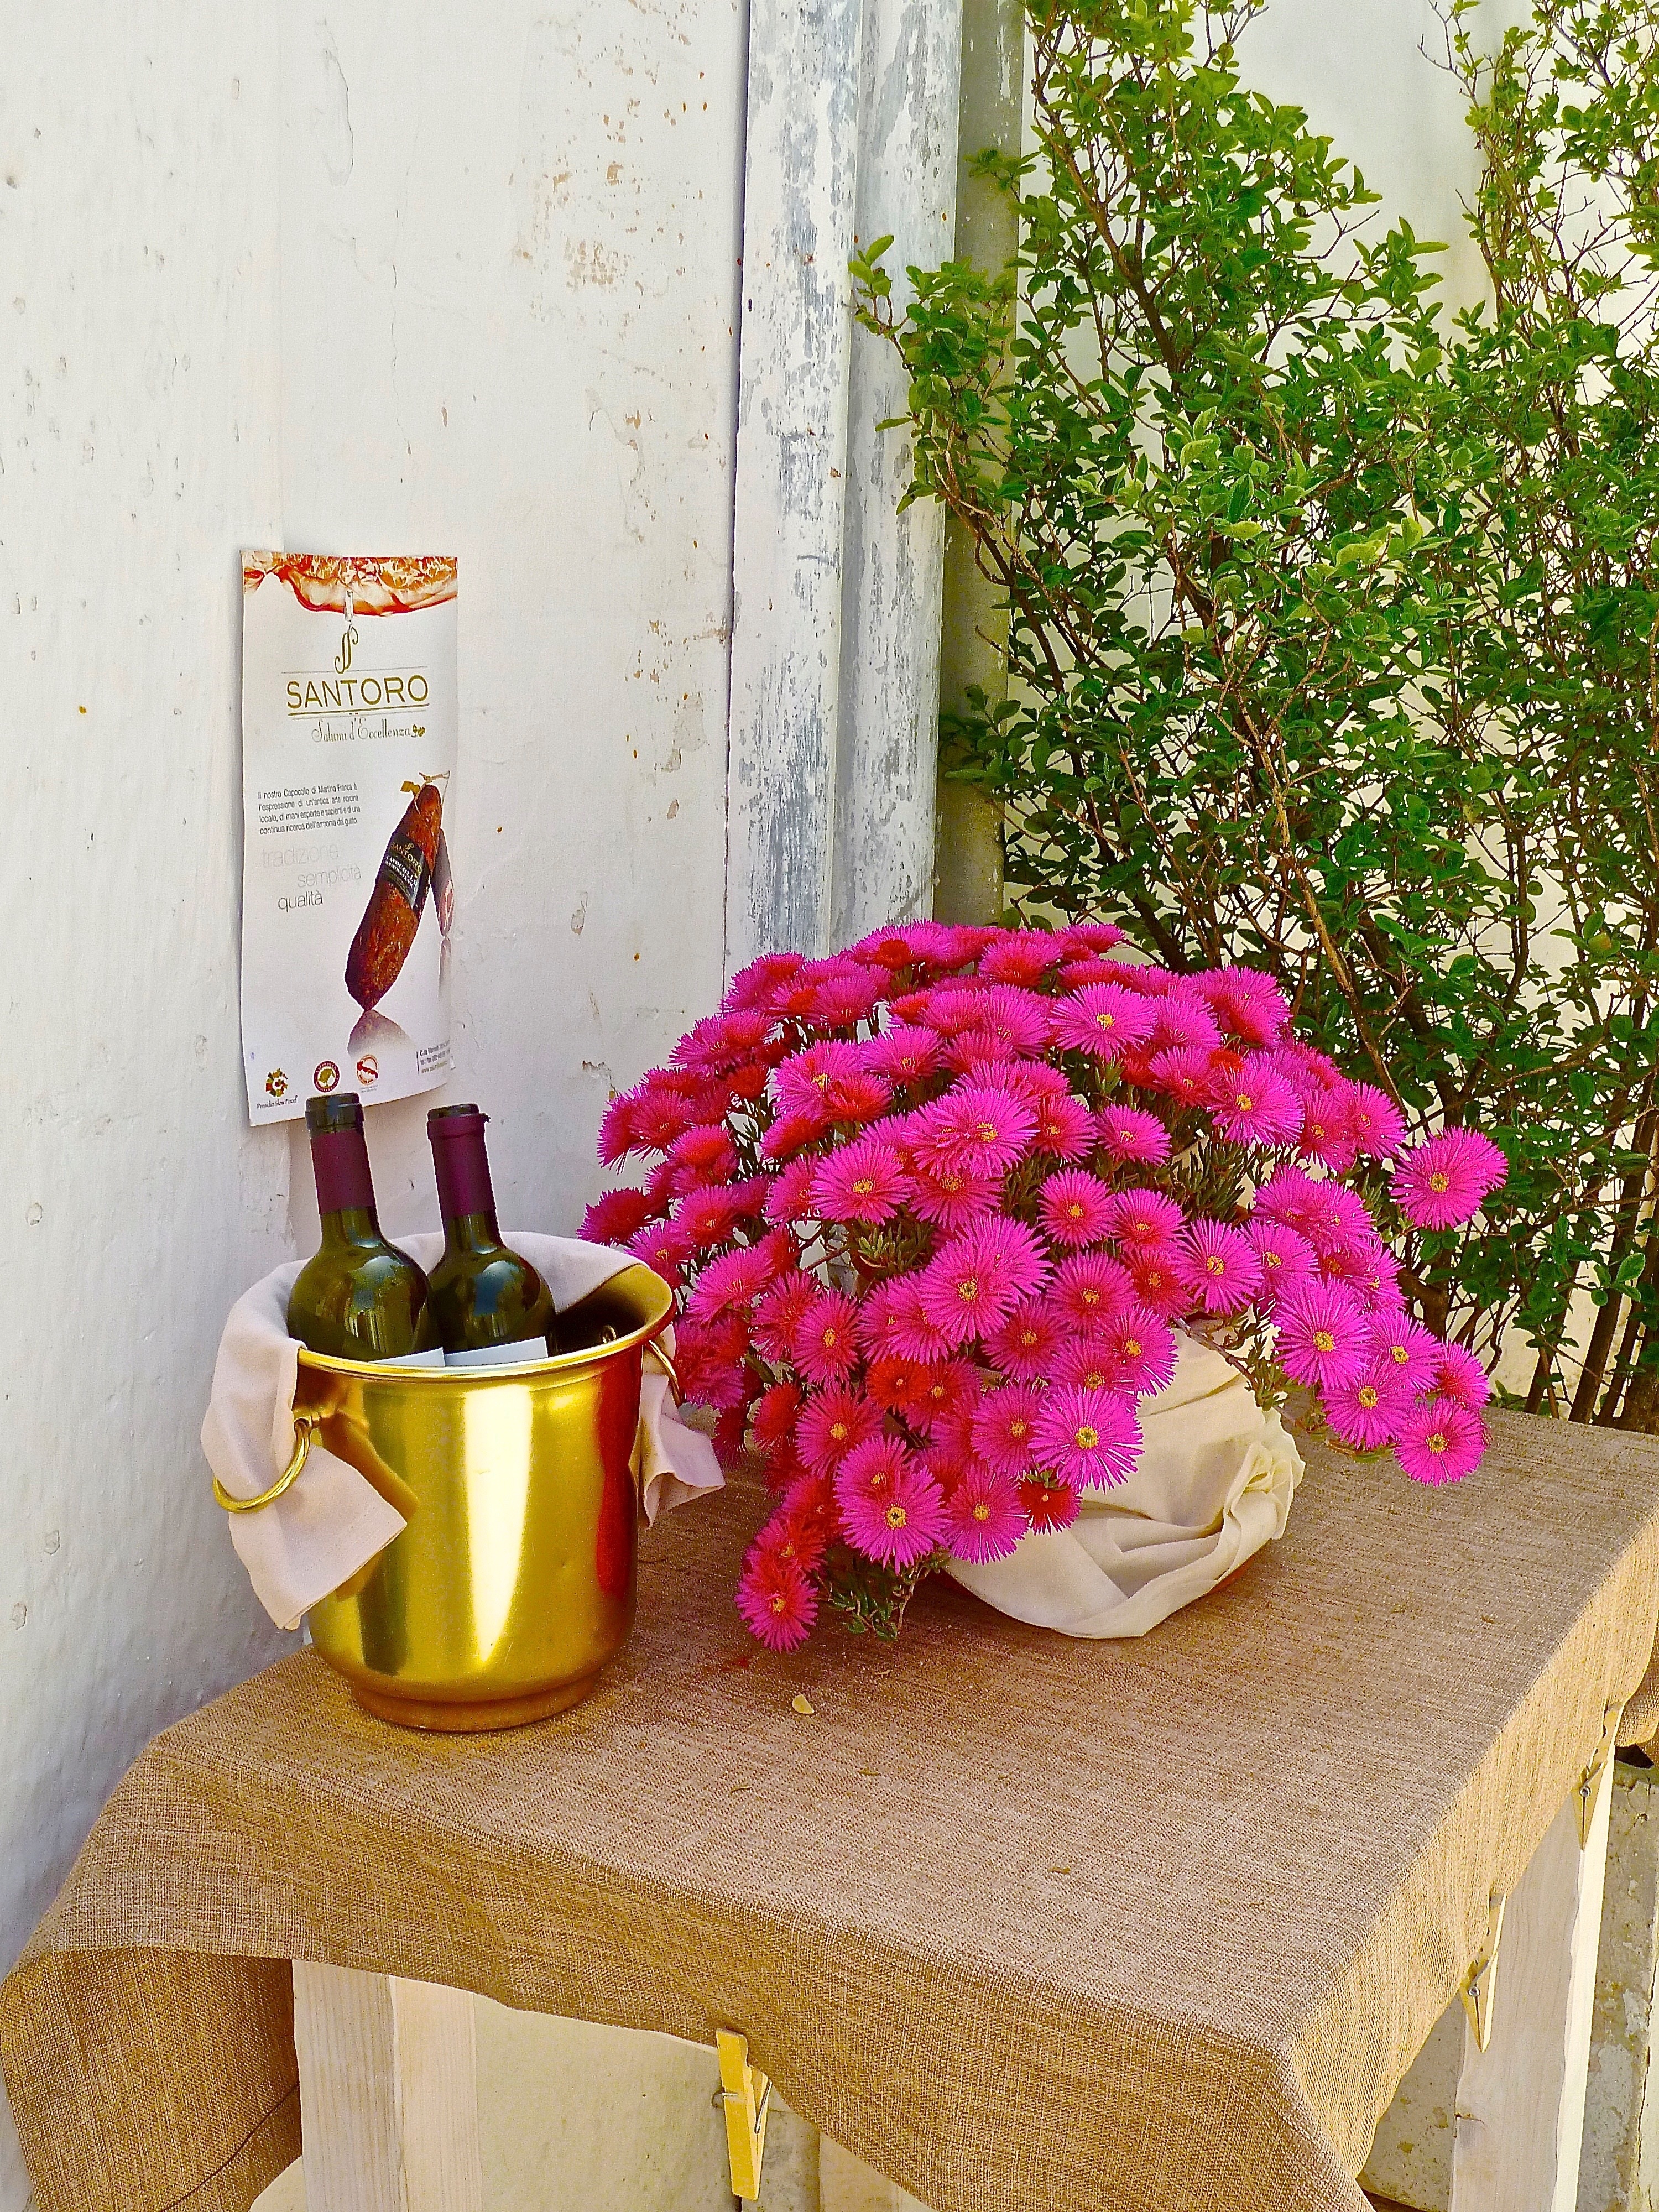
plant, wine, flower, home, decoration, spring, blooming, colorful, flowers, happy, decorative, welcome, hospitality, greeting, floristry, invitation, floral design, flower arranging